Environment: real
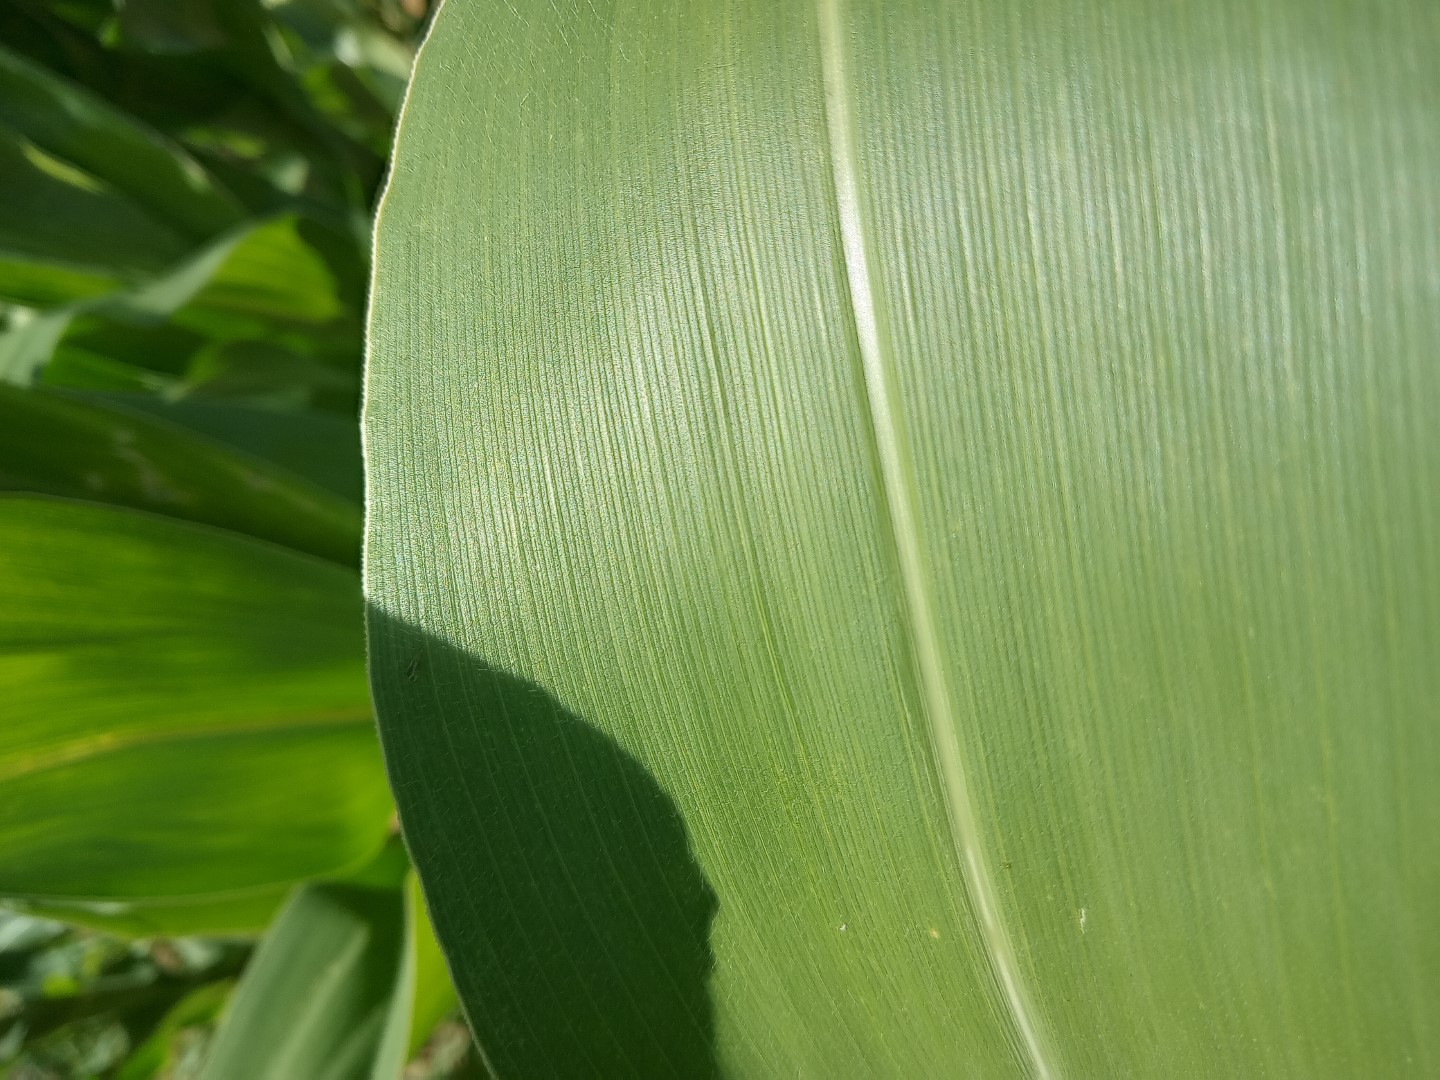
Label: healthy